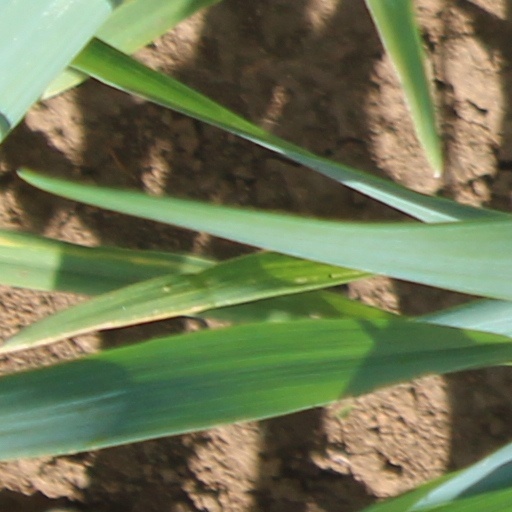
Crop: wheat